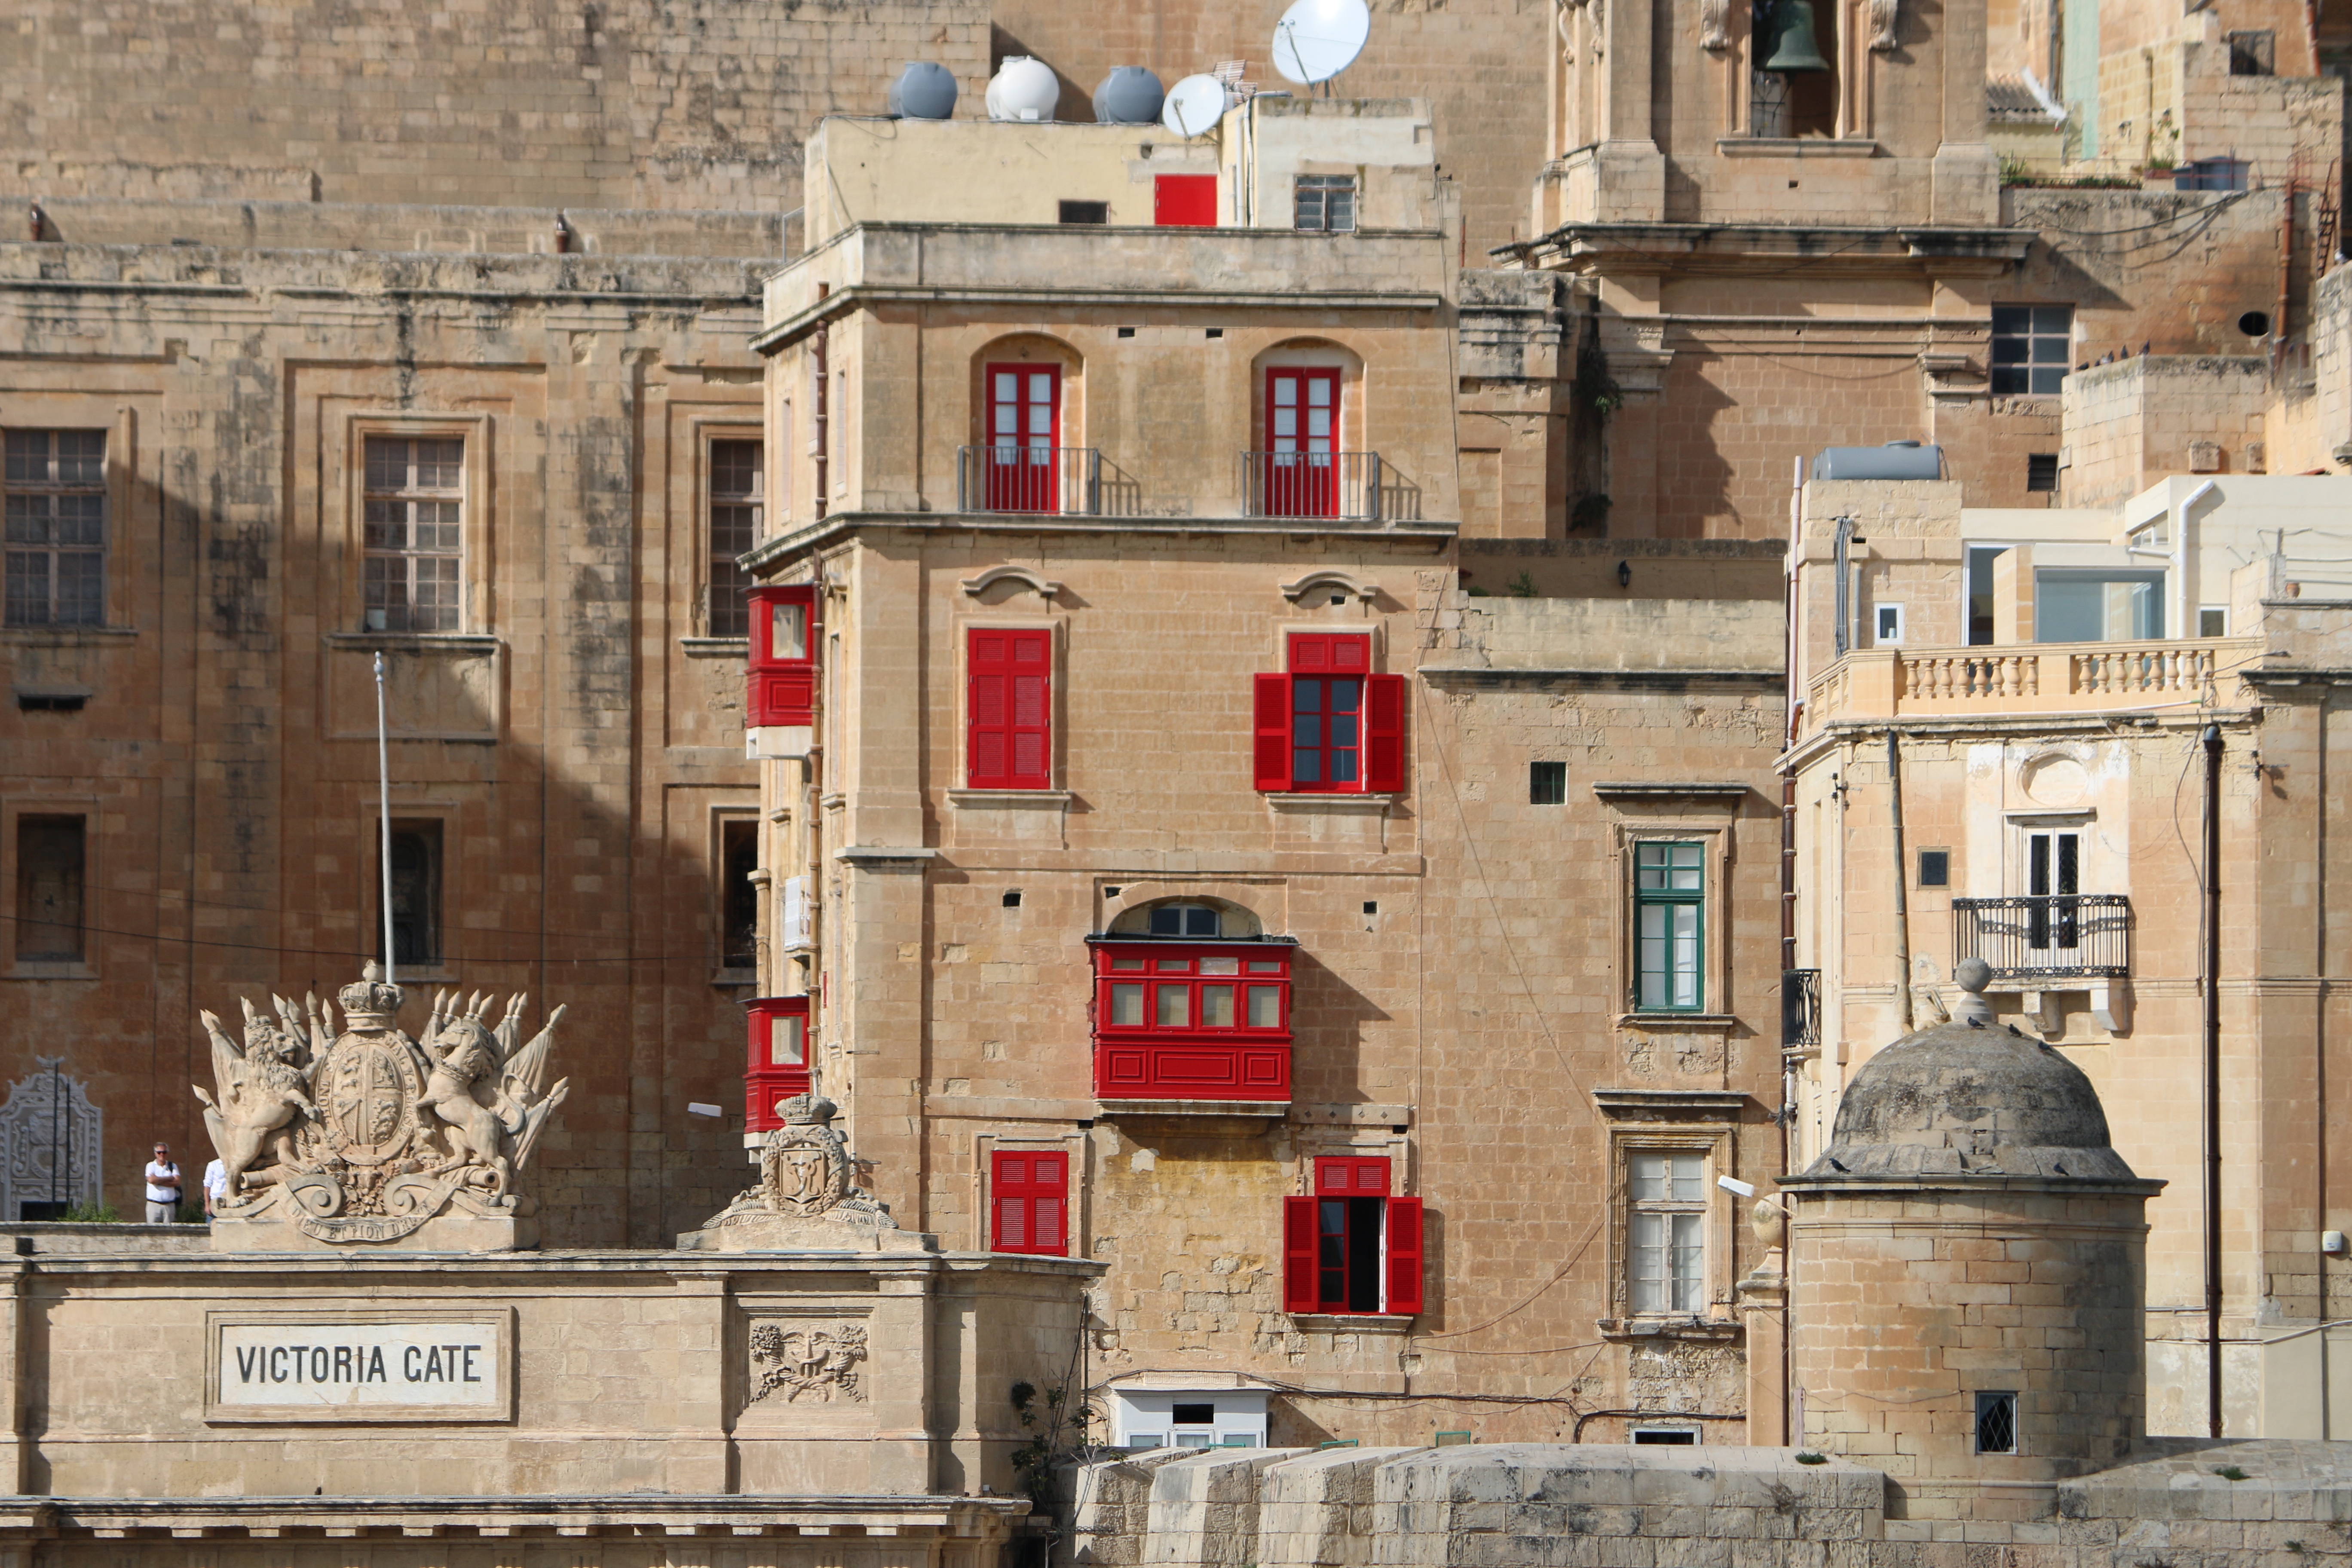
architecture, town, wall, facade, malta, middle ages, ancient history, valleta, victoria cate